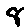
Label: 8